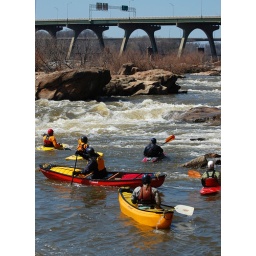
paddlers in pipeline down river of I 95 bridge